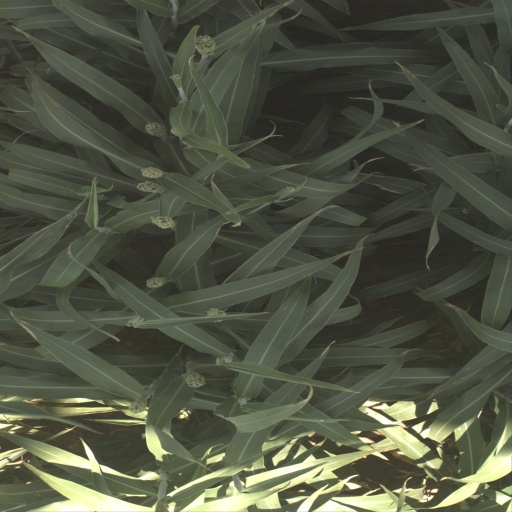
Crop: sorghum